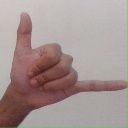
अक्षर: द